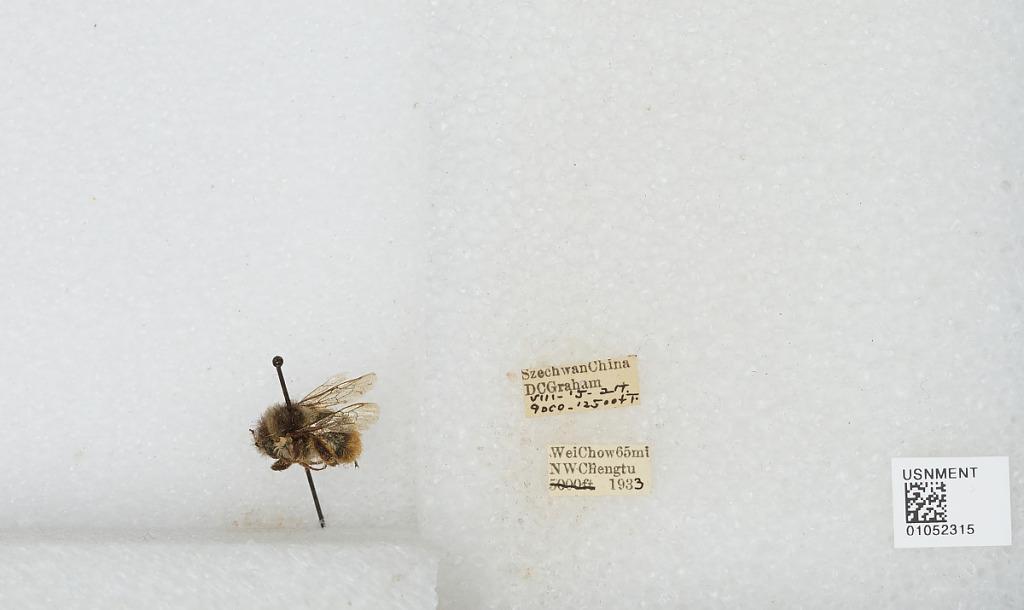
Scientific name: Bombus sp.
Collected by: D. Graham
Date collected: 1933-8-15
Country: China
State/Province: Sichuan
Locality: Wei Chow 65 mi NW Chengdu